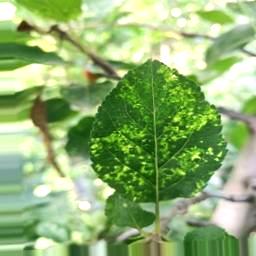
Label: Apple_Mosaic